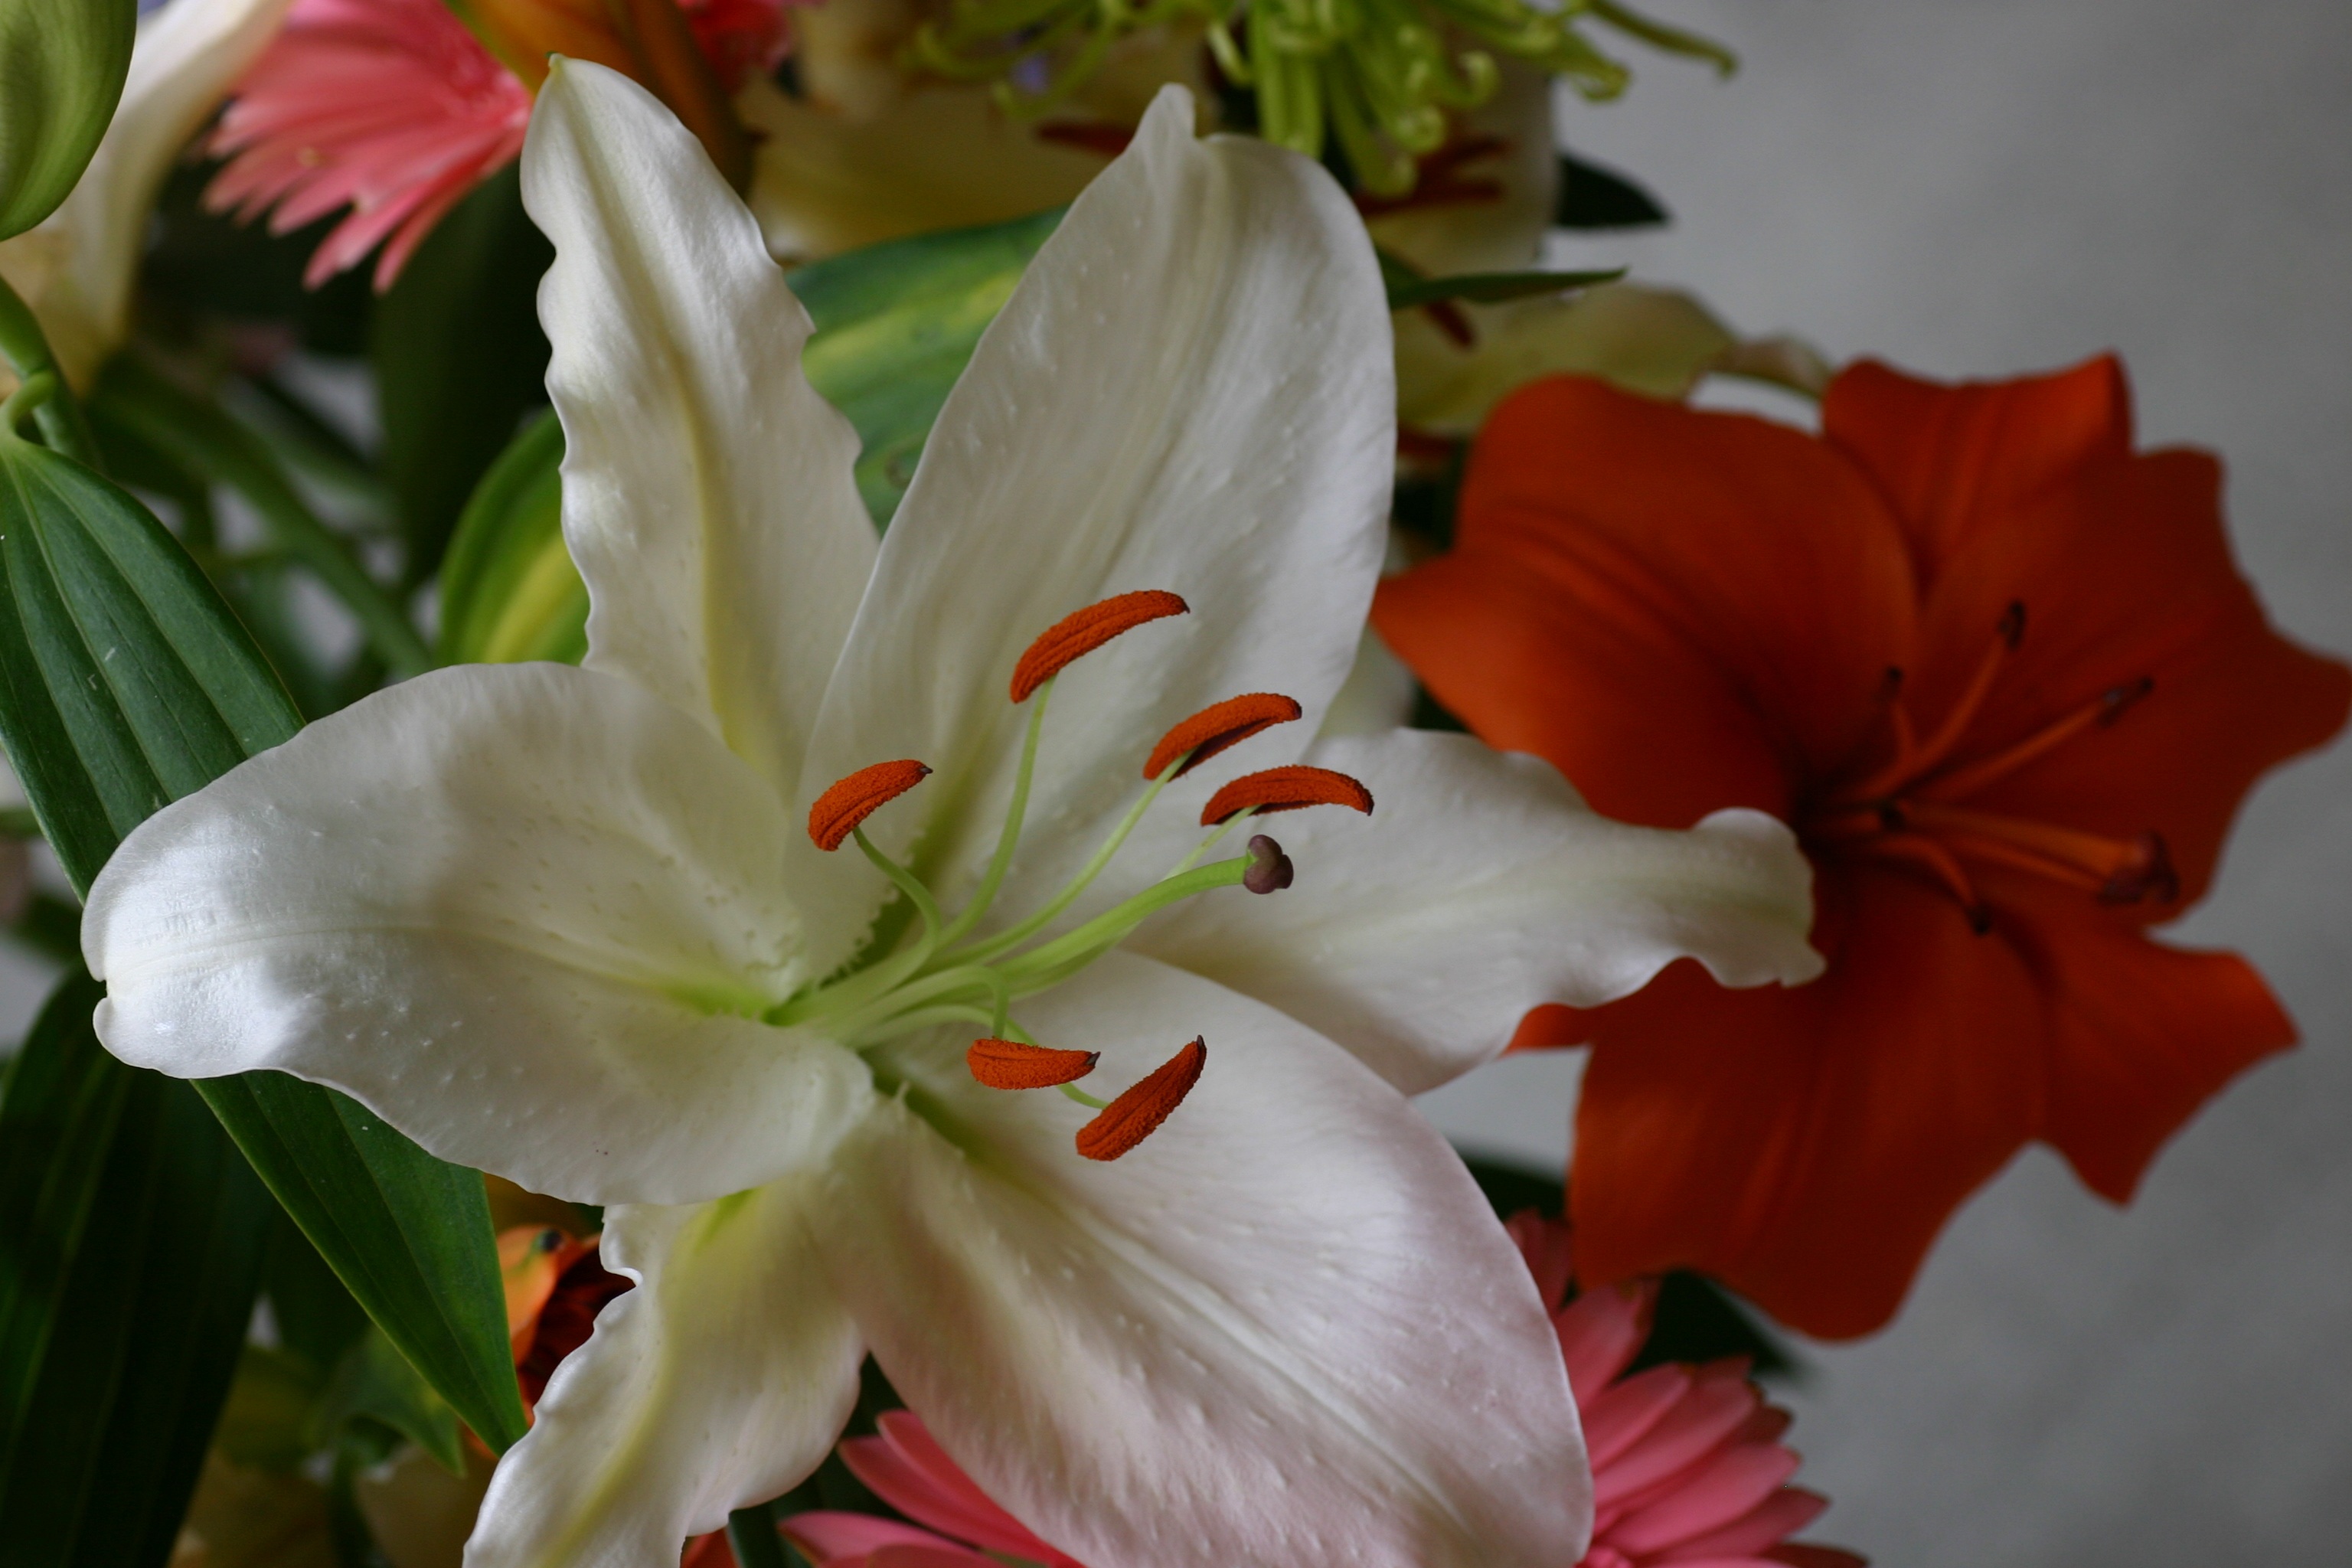
plant, flower, petal, bouquet, botany, flora, flowers, close up, lily, gladiolus, macro photography, flowering plant, hippeastrum, land plant, amaryllis belladonna